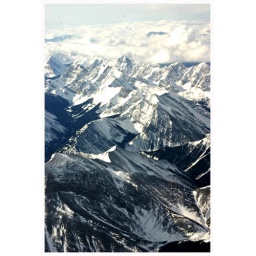
Low Res picture flying over Canada's Rocky mountains